Stencil graffiti

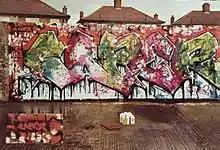
An early use of stencil for a tag name, 'Caper', around 1987, as part of a group from Hayes and Southall in London, England.

Stencil graffiti as an art form began in the 1960s. Today it is usually a part of Street Art, in style writing graffiti stencils are not used much or their use is often disguised or not valued.